Red bean rice

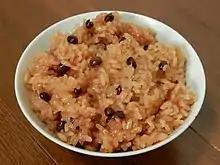
"Sekihan"

"Sekihan" (rice boiled together with red beans) is a Japanese traditional dish. It is sticky rice steamed with adzuki beans, which give a reddish color to the rice, hence its name.